Ugo Ehiogu

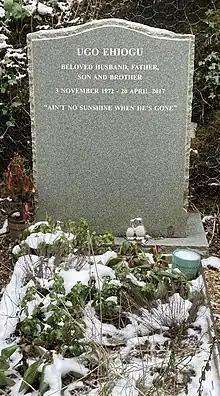
Grave of Ugo Ehiogu in Highgate Cemetery (west side)

Ehiogu worked with the England under-20 team in 2013 and was part of Peter Taylor's coaching team at the 2013 FIFA U-20 World Cup.